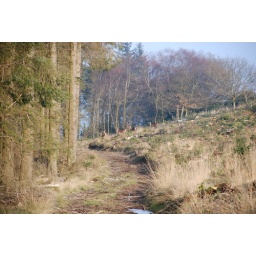
Quite content with a couple of hours walking had the added bonus of these red deer hinds in the sunshine